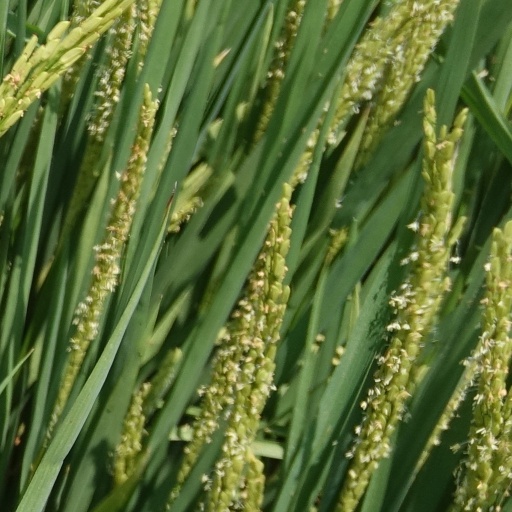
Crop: rice